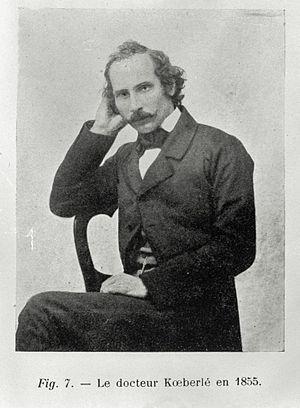
Réf. image
Eugène Koeberlé est un chirurgien et un humaniste alsacien qui fut l'un des pionniers de la chirurgie abdominale moderne ainsi qu'un ardent promoteur de l'asepsie et de l'hémostase. À la fin de sa vie, il se consacra à la poésie et à l'archéologie.